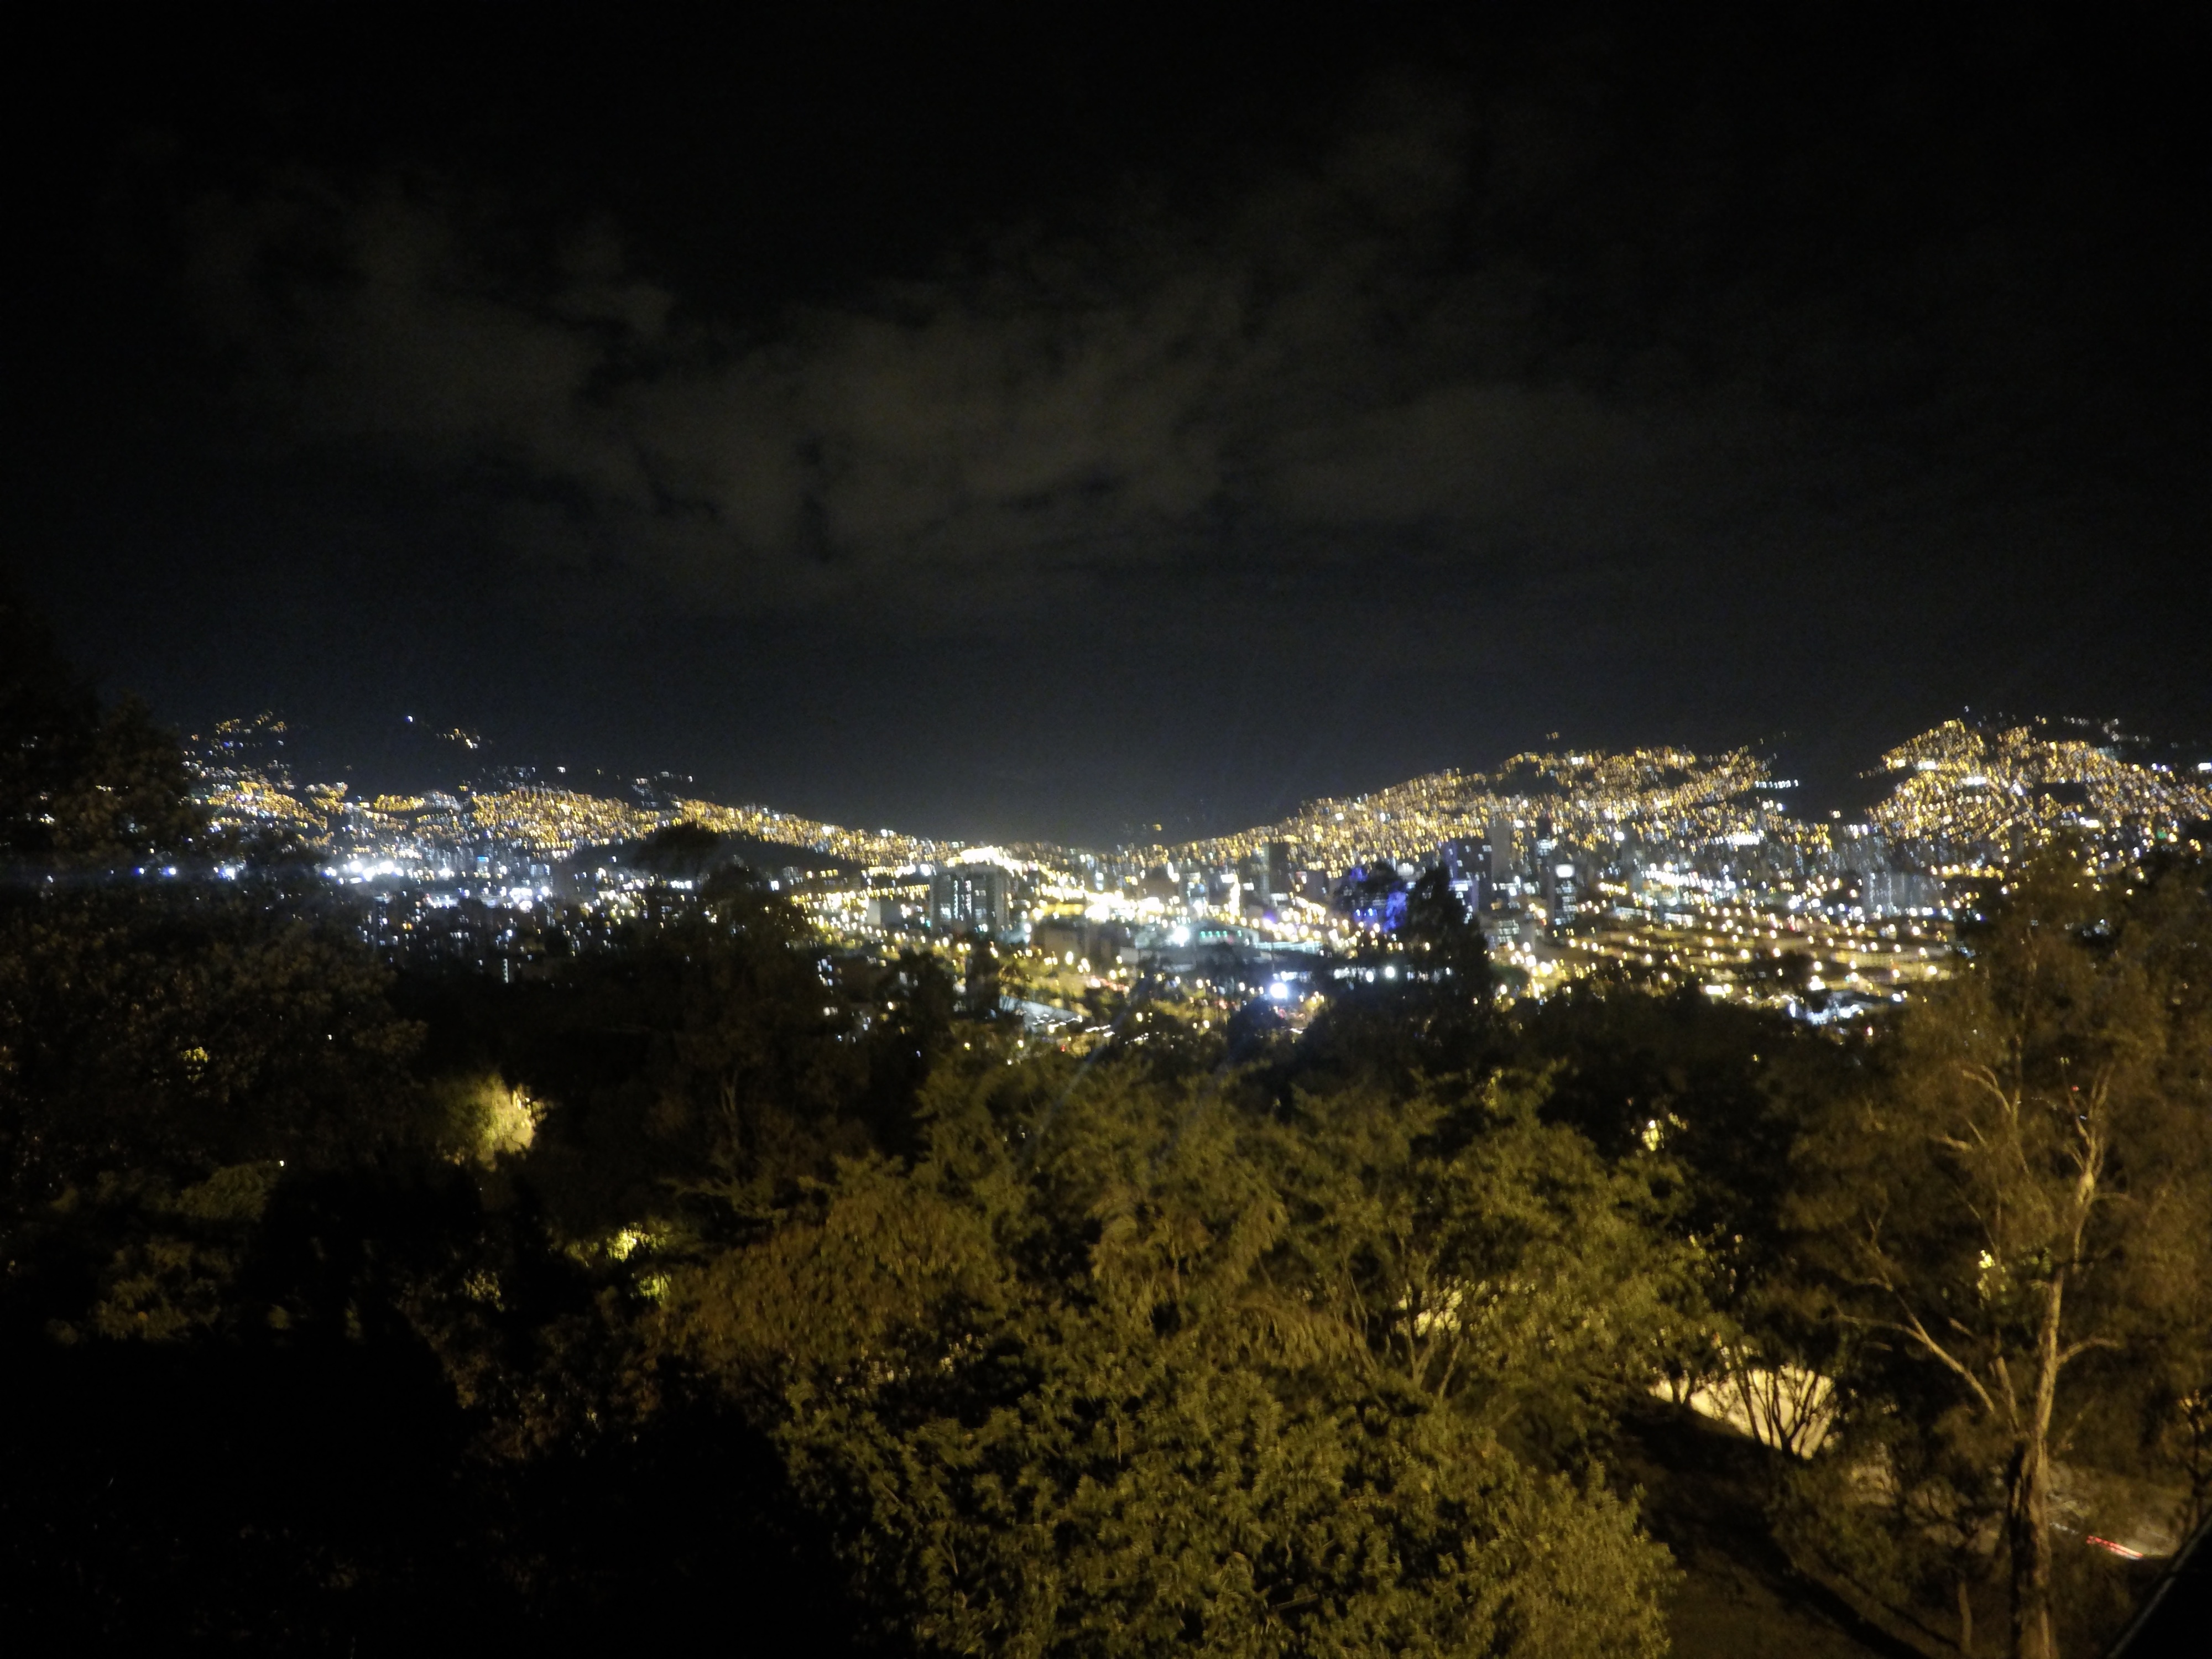
horizon, light, cloud, sky, skyline, night, sunlight, morning, cityscape, dusk, evening, reflection, weather, darkness, moonlight, aerial photography, atmospheric phenomenon, atmosphere of earth